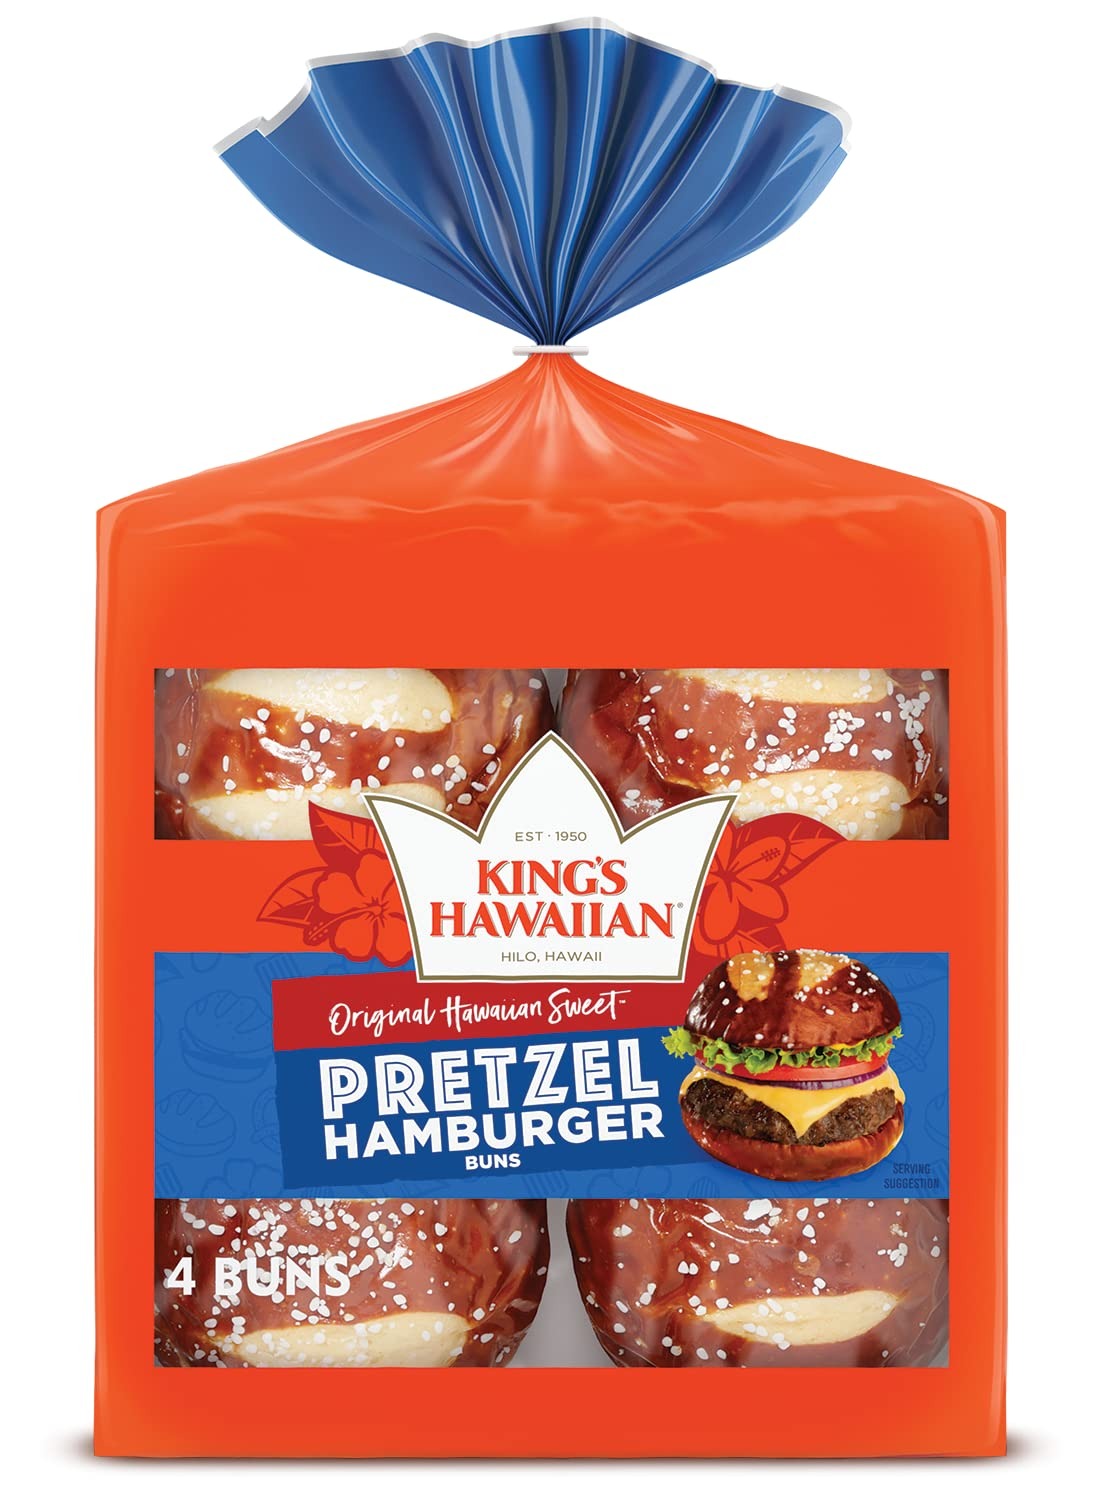
Item Name: KING'S HAWAIIAN Original Hawaiian Sweet Pretzel Hamburger Buns, Bread Buns, 4 Count (Pack of 6)
Bullet Point 1: Six 4-count pack of KING'S HAWAIIAN Original Hawaiian Sweet Pretzel Hamburger Buns
Bullet Point 2: Pretzel buns made with the original Hawaiian sweet recipe
Bullet Point 3: Hawaiian sweet pretzel bread buns are soft and fluffy with a deliciously classic savory pretzel taste
Bullet Point 4: KING'S HAWAIIAN pretzel buns are made with no high fructose corn syrup, artificial dyes or trans fat
Bullet Point 5: Each pretzel bun is the perfect size for your favorite burger or as sandwich buns with your favorite deli meats
Product Description: KING’S HAWAIIAN Original Hawaiian Sweet Pretzel Hamburger Buns are made for the people who know that buns are just as important as what goes in between. Pre-salted for your convenience, these pretzel buns stay true to the original Island recipe — a unique soft, fluffy texture with just a touch of sweetness combined with a deliciously savory pretzel tatse. With no high fructose corn syrup, artificial dyes or trans fat, these sweet pretzel buns are uniquely crowd-pleasing. KING'S HAWAIIAN pretzel buns are sized just big enough for your backyard burger, and perfectly complement the flavors of your favorite burger recipes and toppings for a mouth-watering taste that is irresistibly delicious. Great for burgers, sandwiches and sliders, it's the ultimate soft pretzel bun experience. Whatever you make, make it a little sweeter with KING'S HAWAIIAN Sweet Pretzel Hamburger Buns.
Value: 6.0
Unit: Count

Price: 34.275